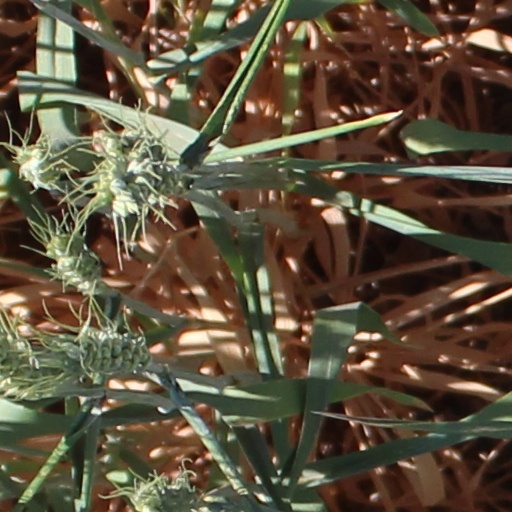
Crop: wheat